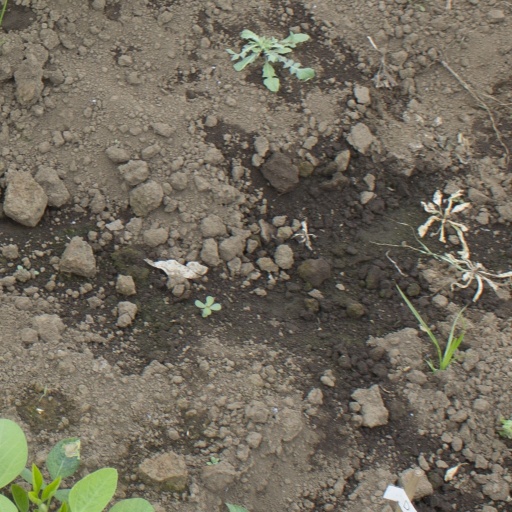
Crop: soybean